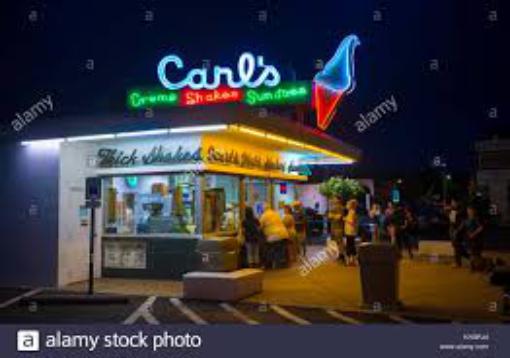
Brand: Carl's Ice Cream
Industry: Food